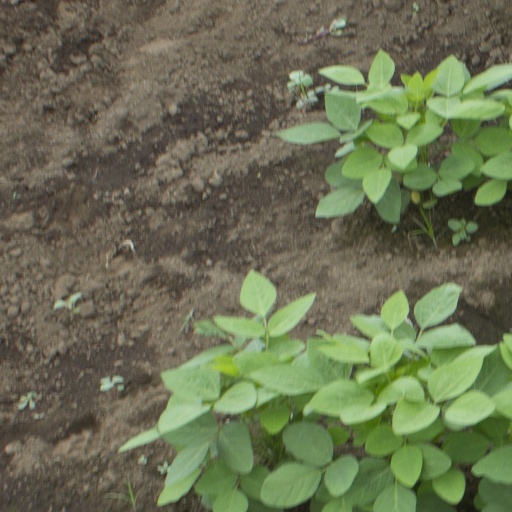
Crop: soybean